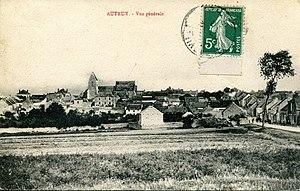
Carte postale du village vers 1910.
Autruy-sur-Juine est une commune française située dans le département du Loiret en région Centre-Val de Loire.